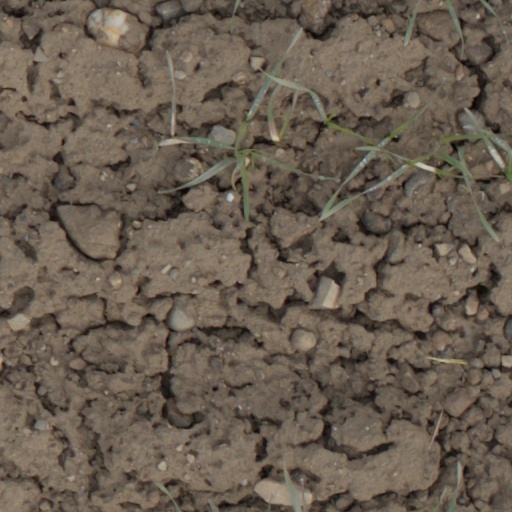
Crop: wheat